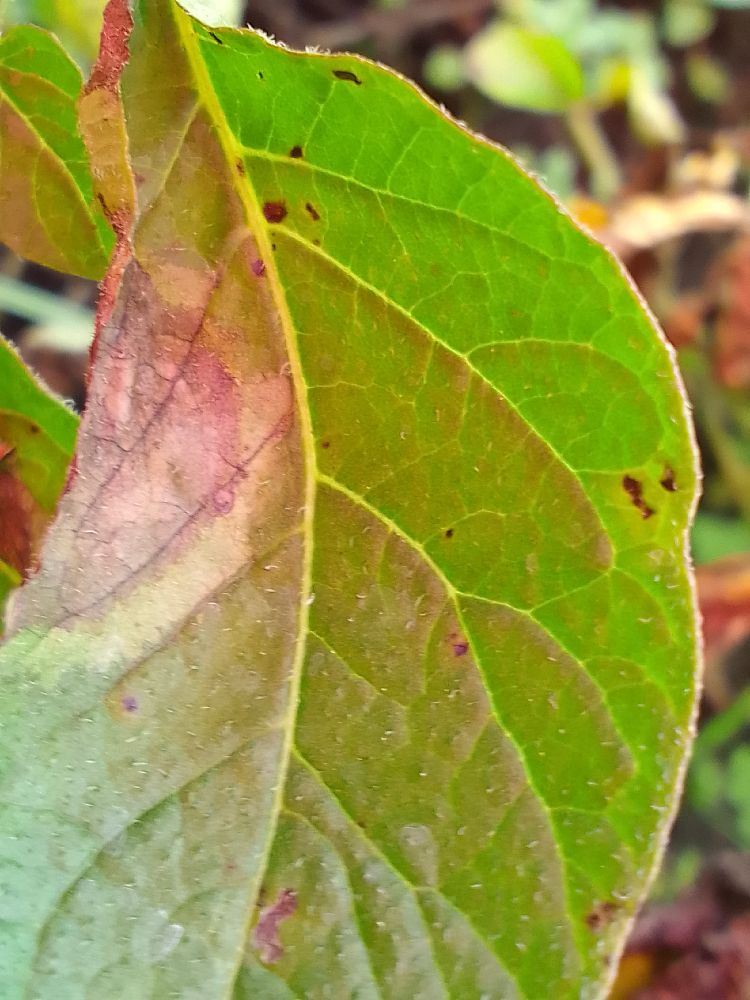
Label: Late blight